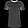
Label: T - shirt / top